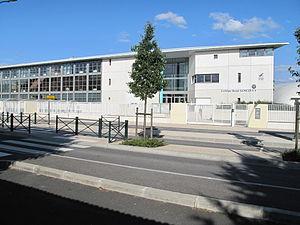
Lycée René Goscinny à Vaires-sur-Marne
Vaires-sur-Marne est une commune française située dans le département de Seine-et-Marne en région Île-de-France.